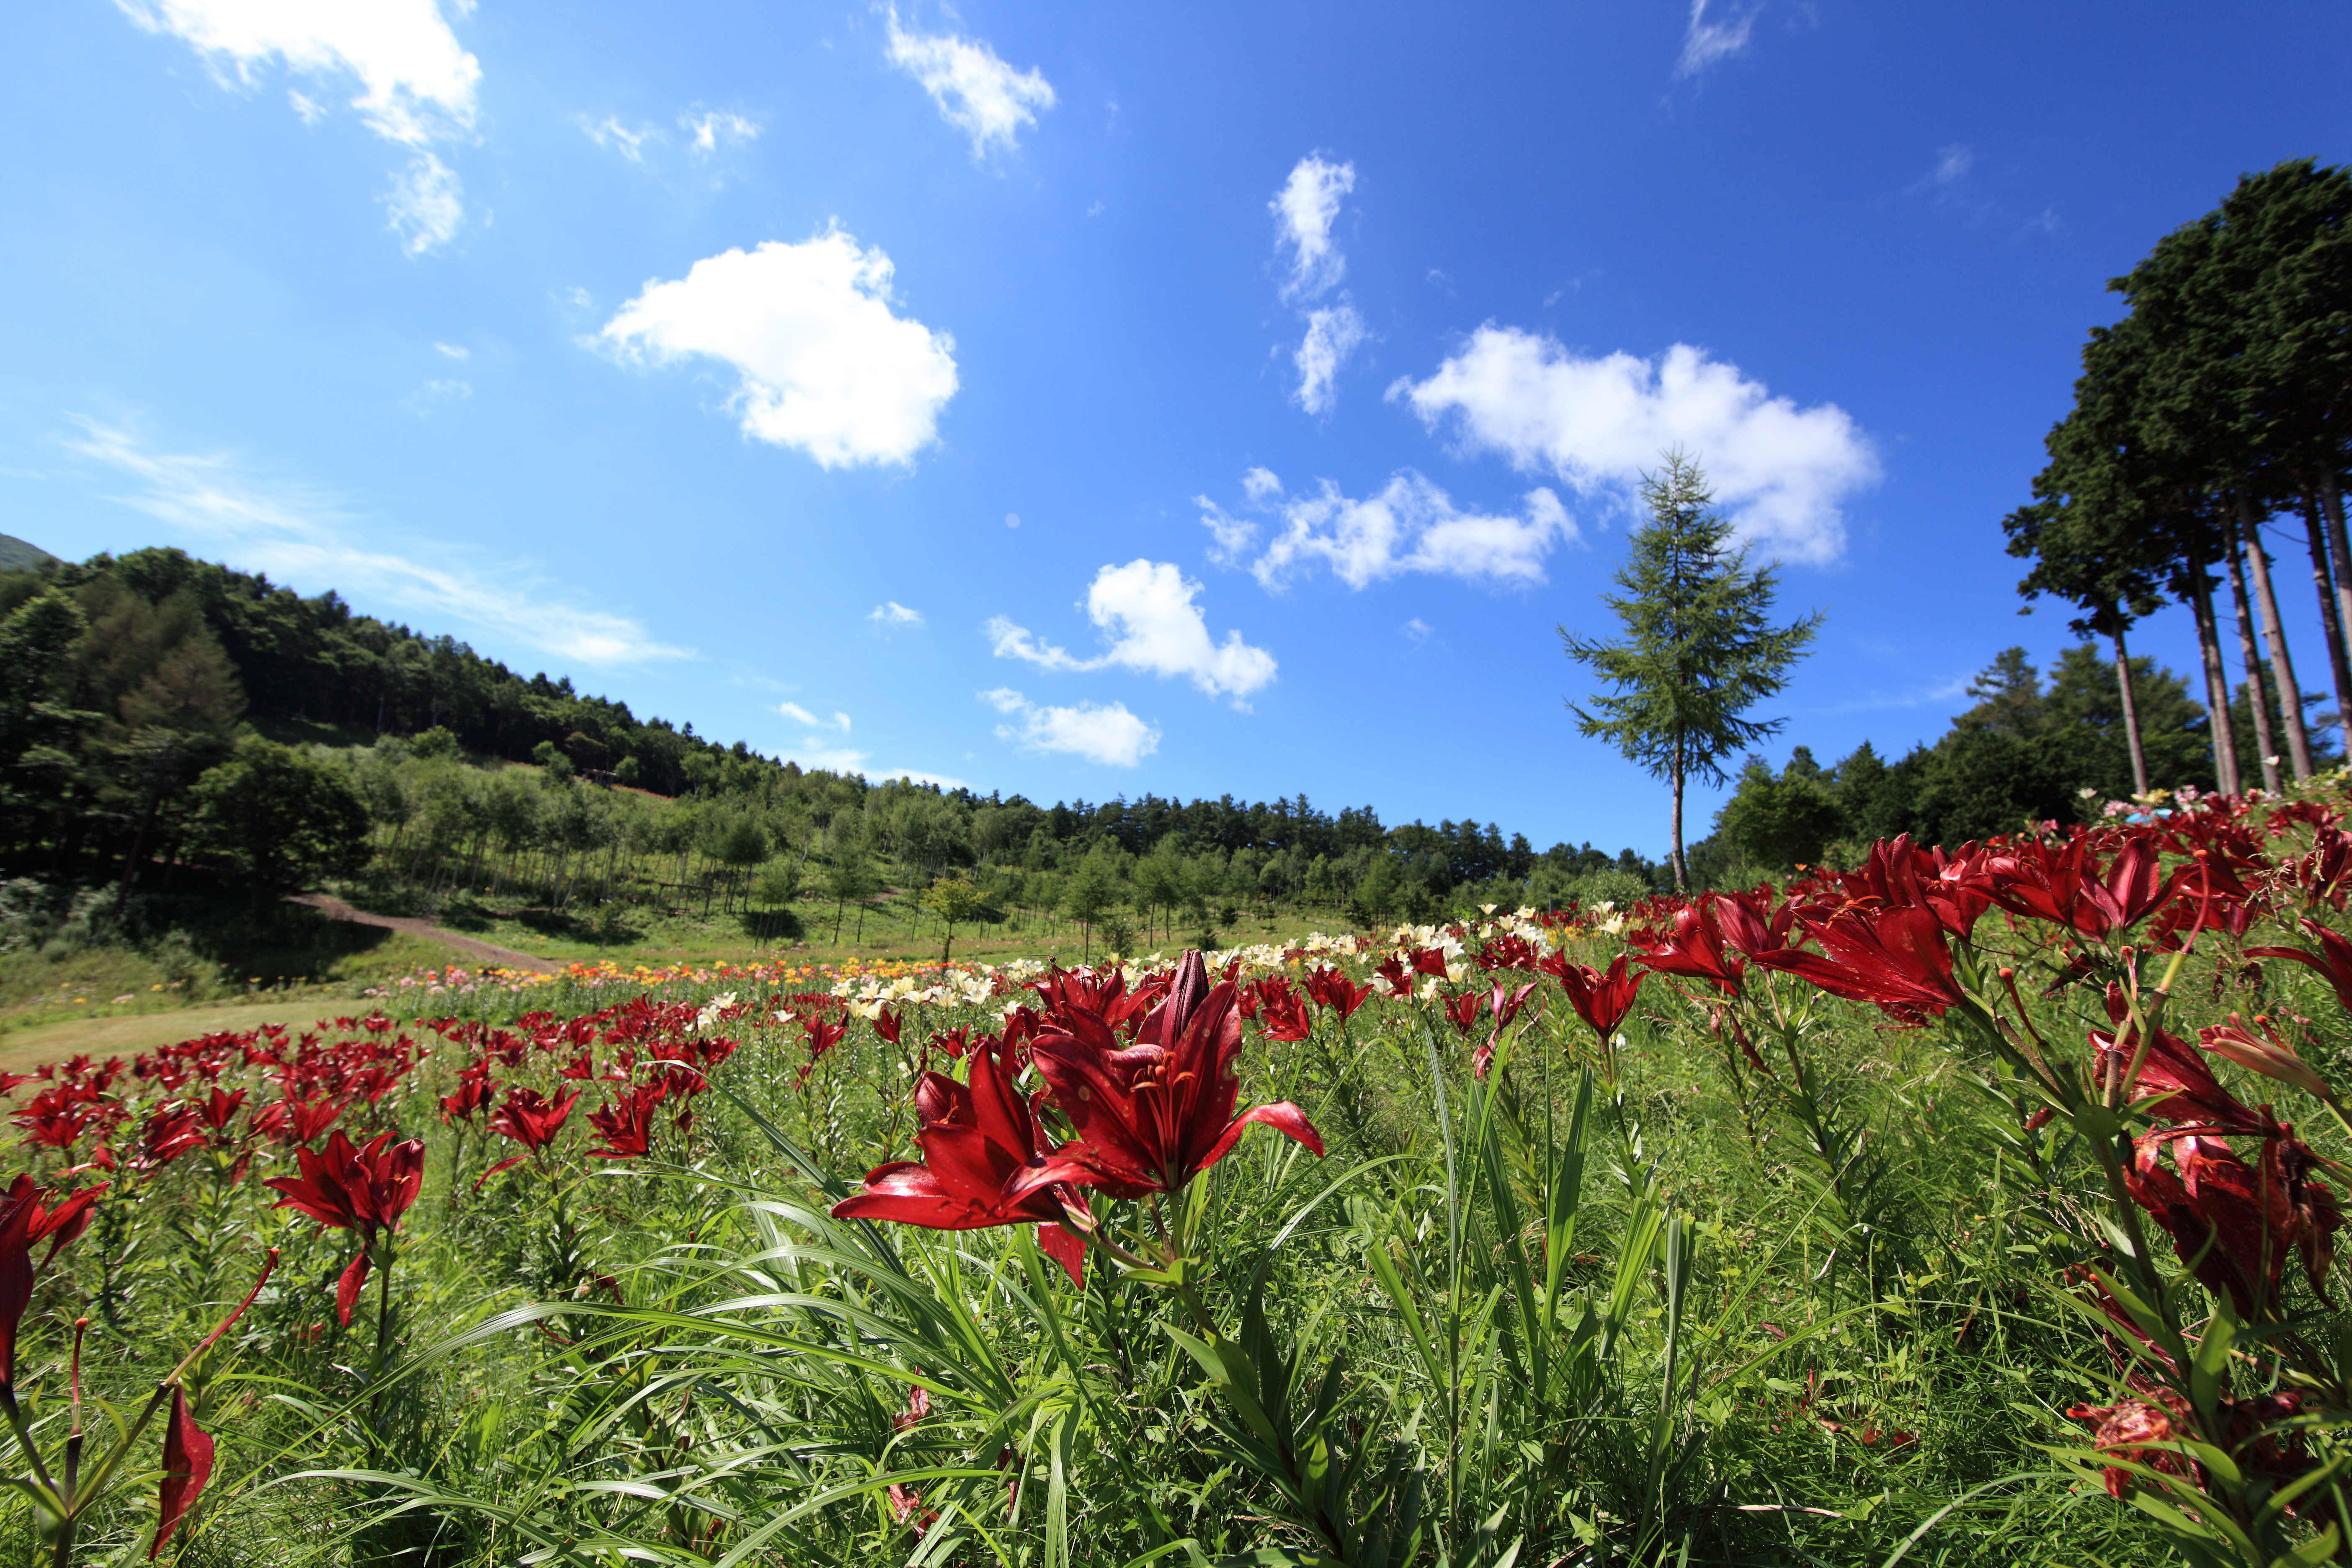
blossom, plant, field, meadow, prairie, flower, high, botany, garden, flora, wildflower, grassland, 5d, hires, lily, markii, hi, res, resolution, lilium, huntermountain, flowering plant, grass family, land plant